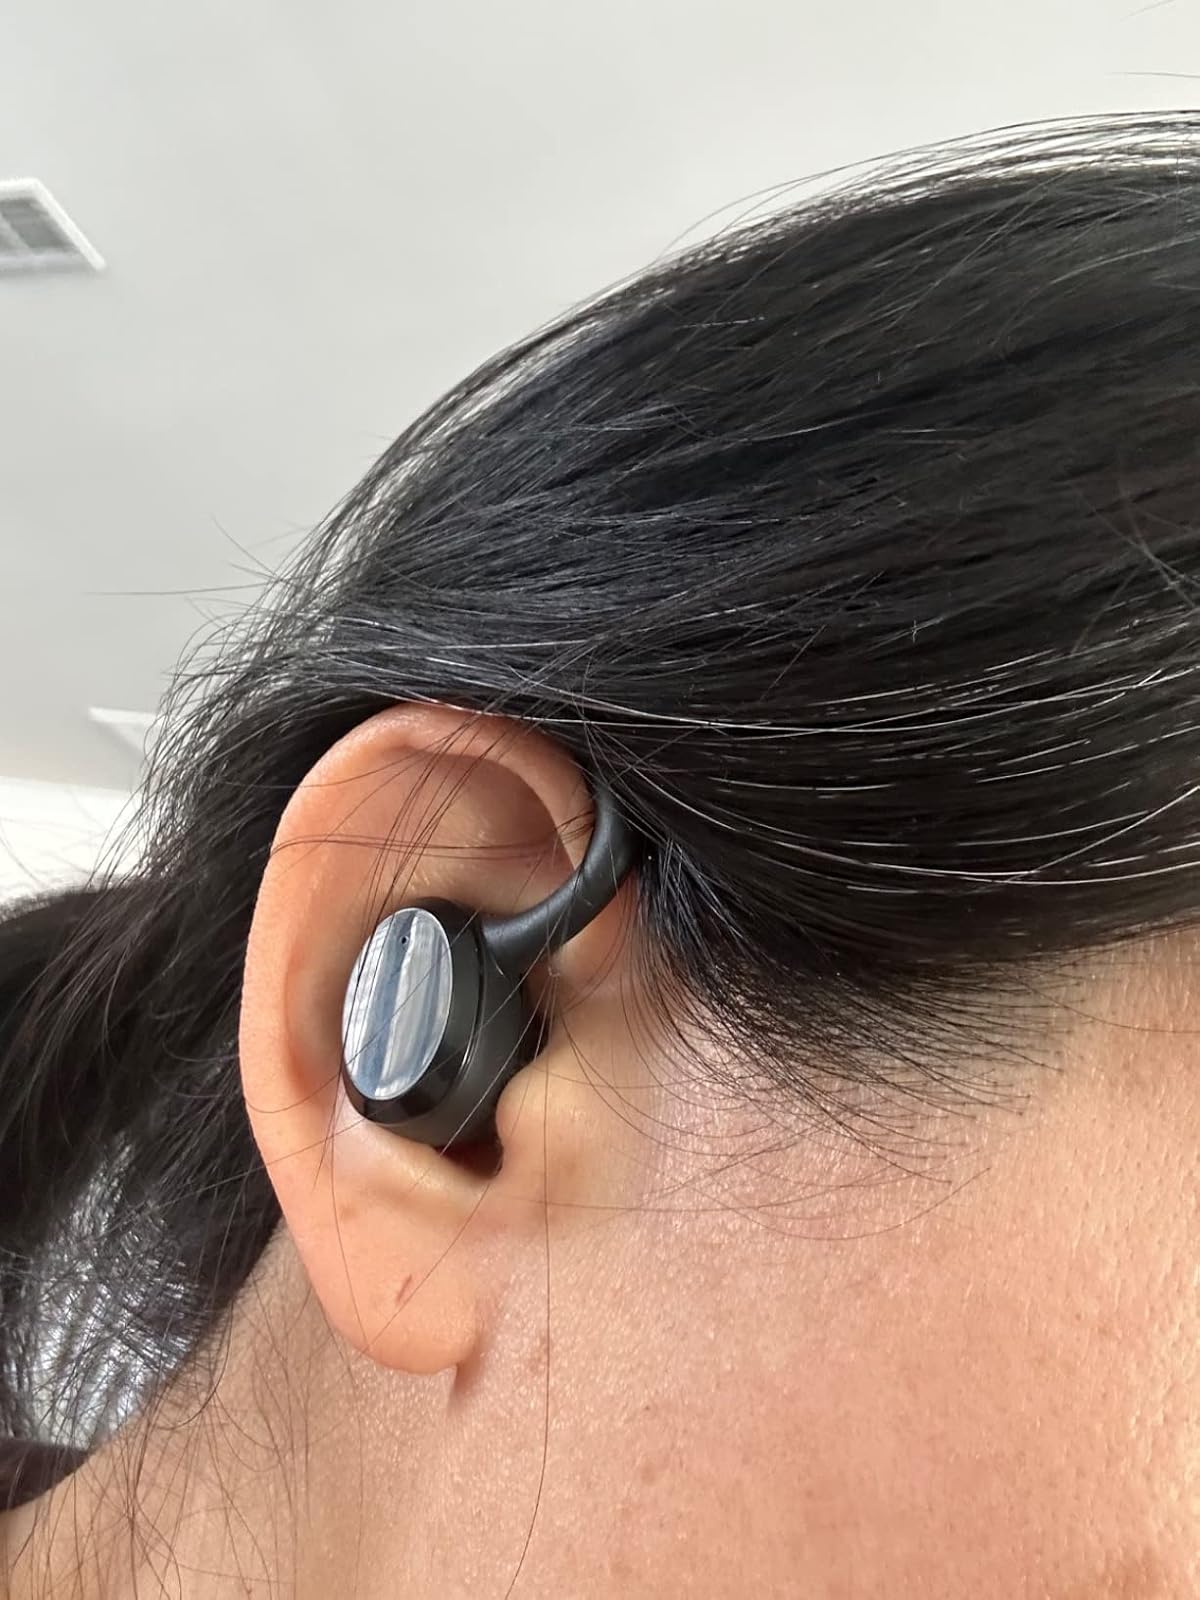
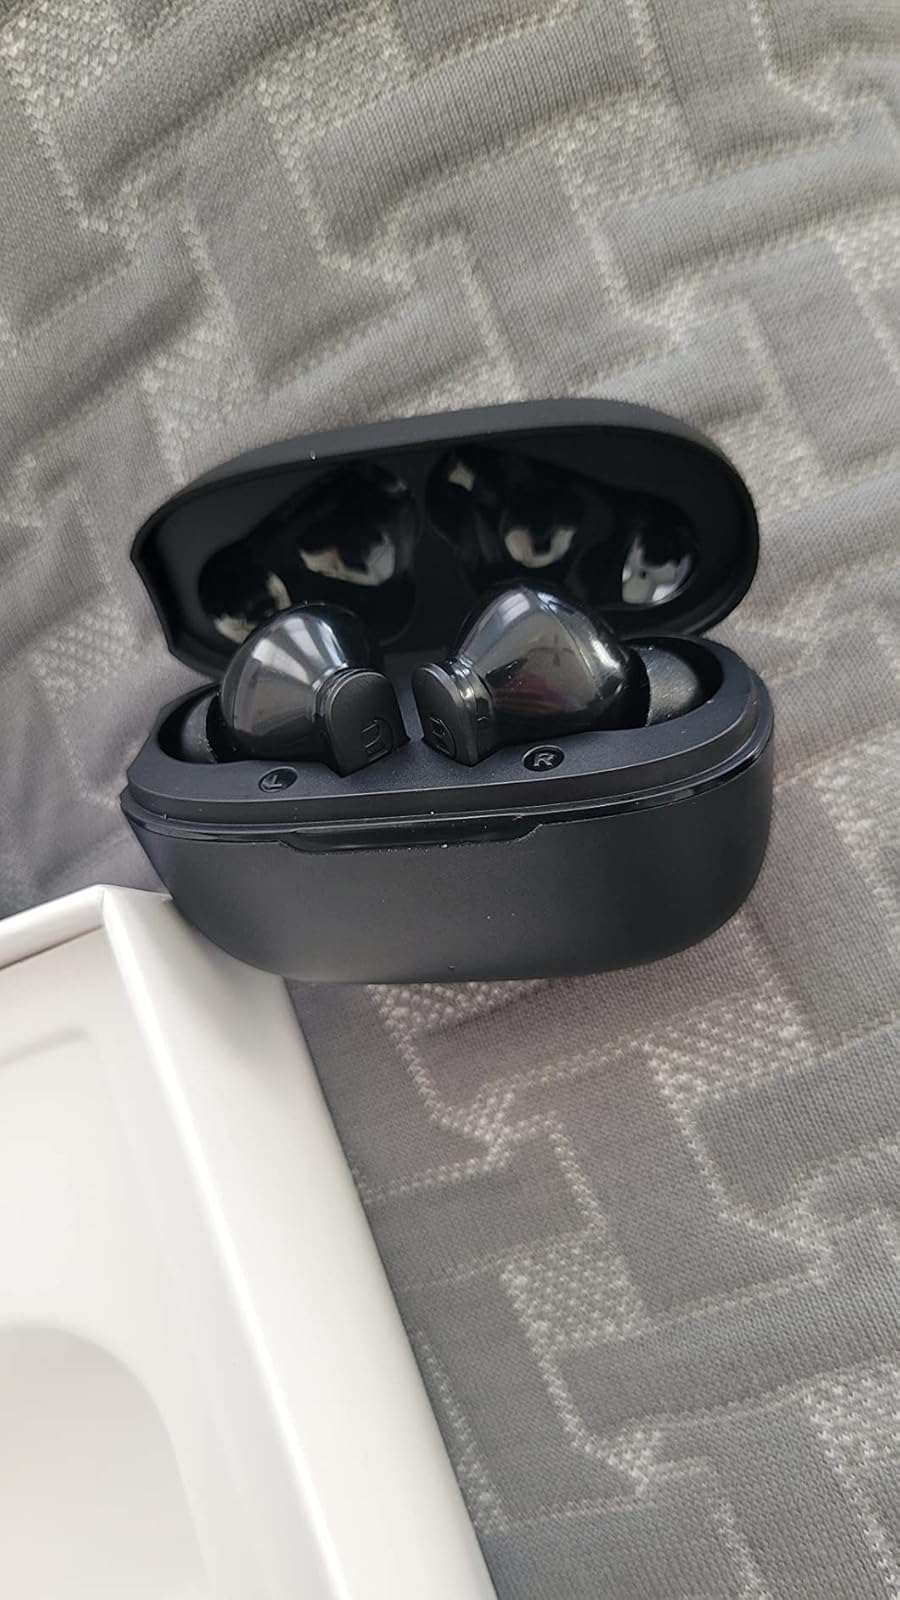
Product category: earbuds
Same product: no